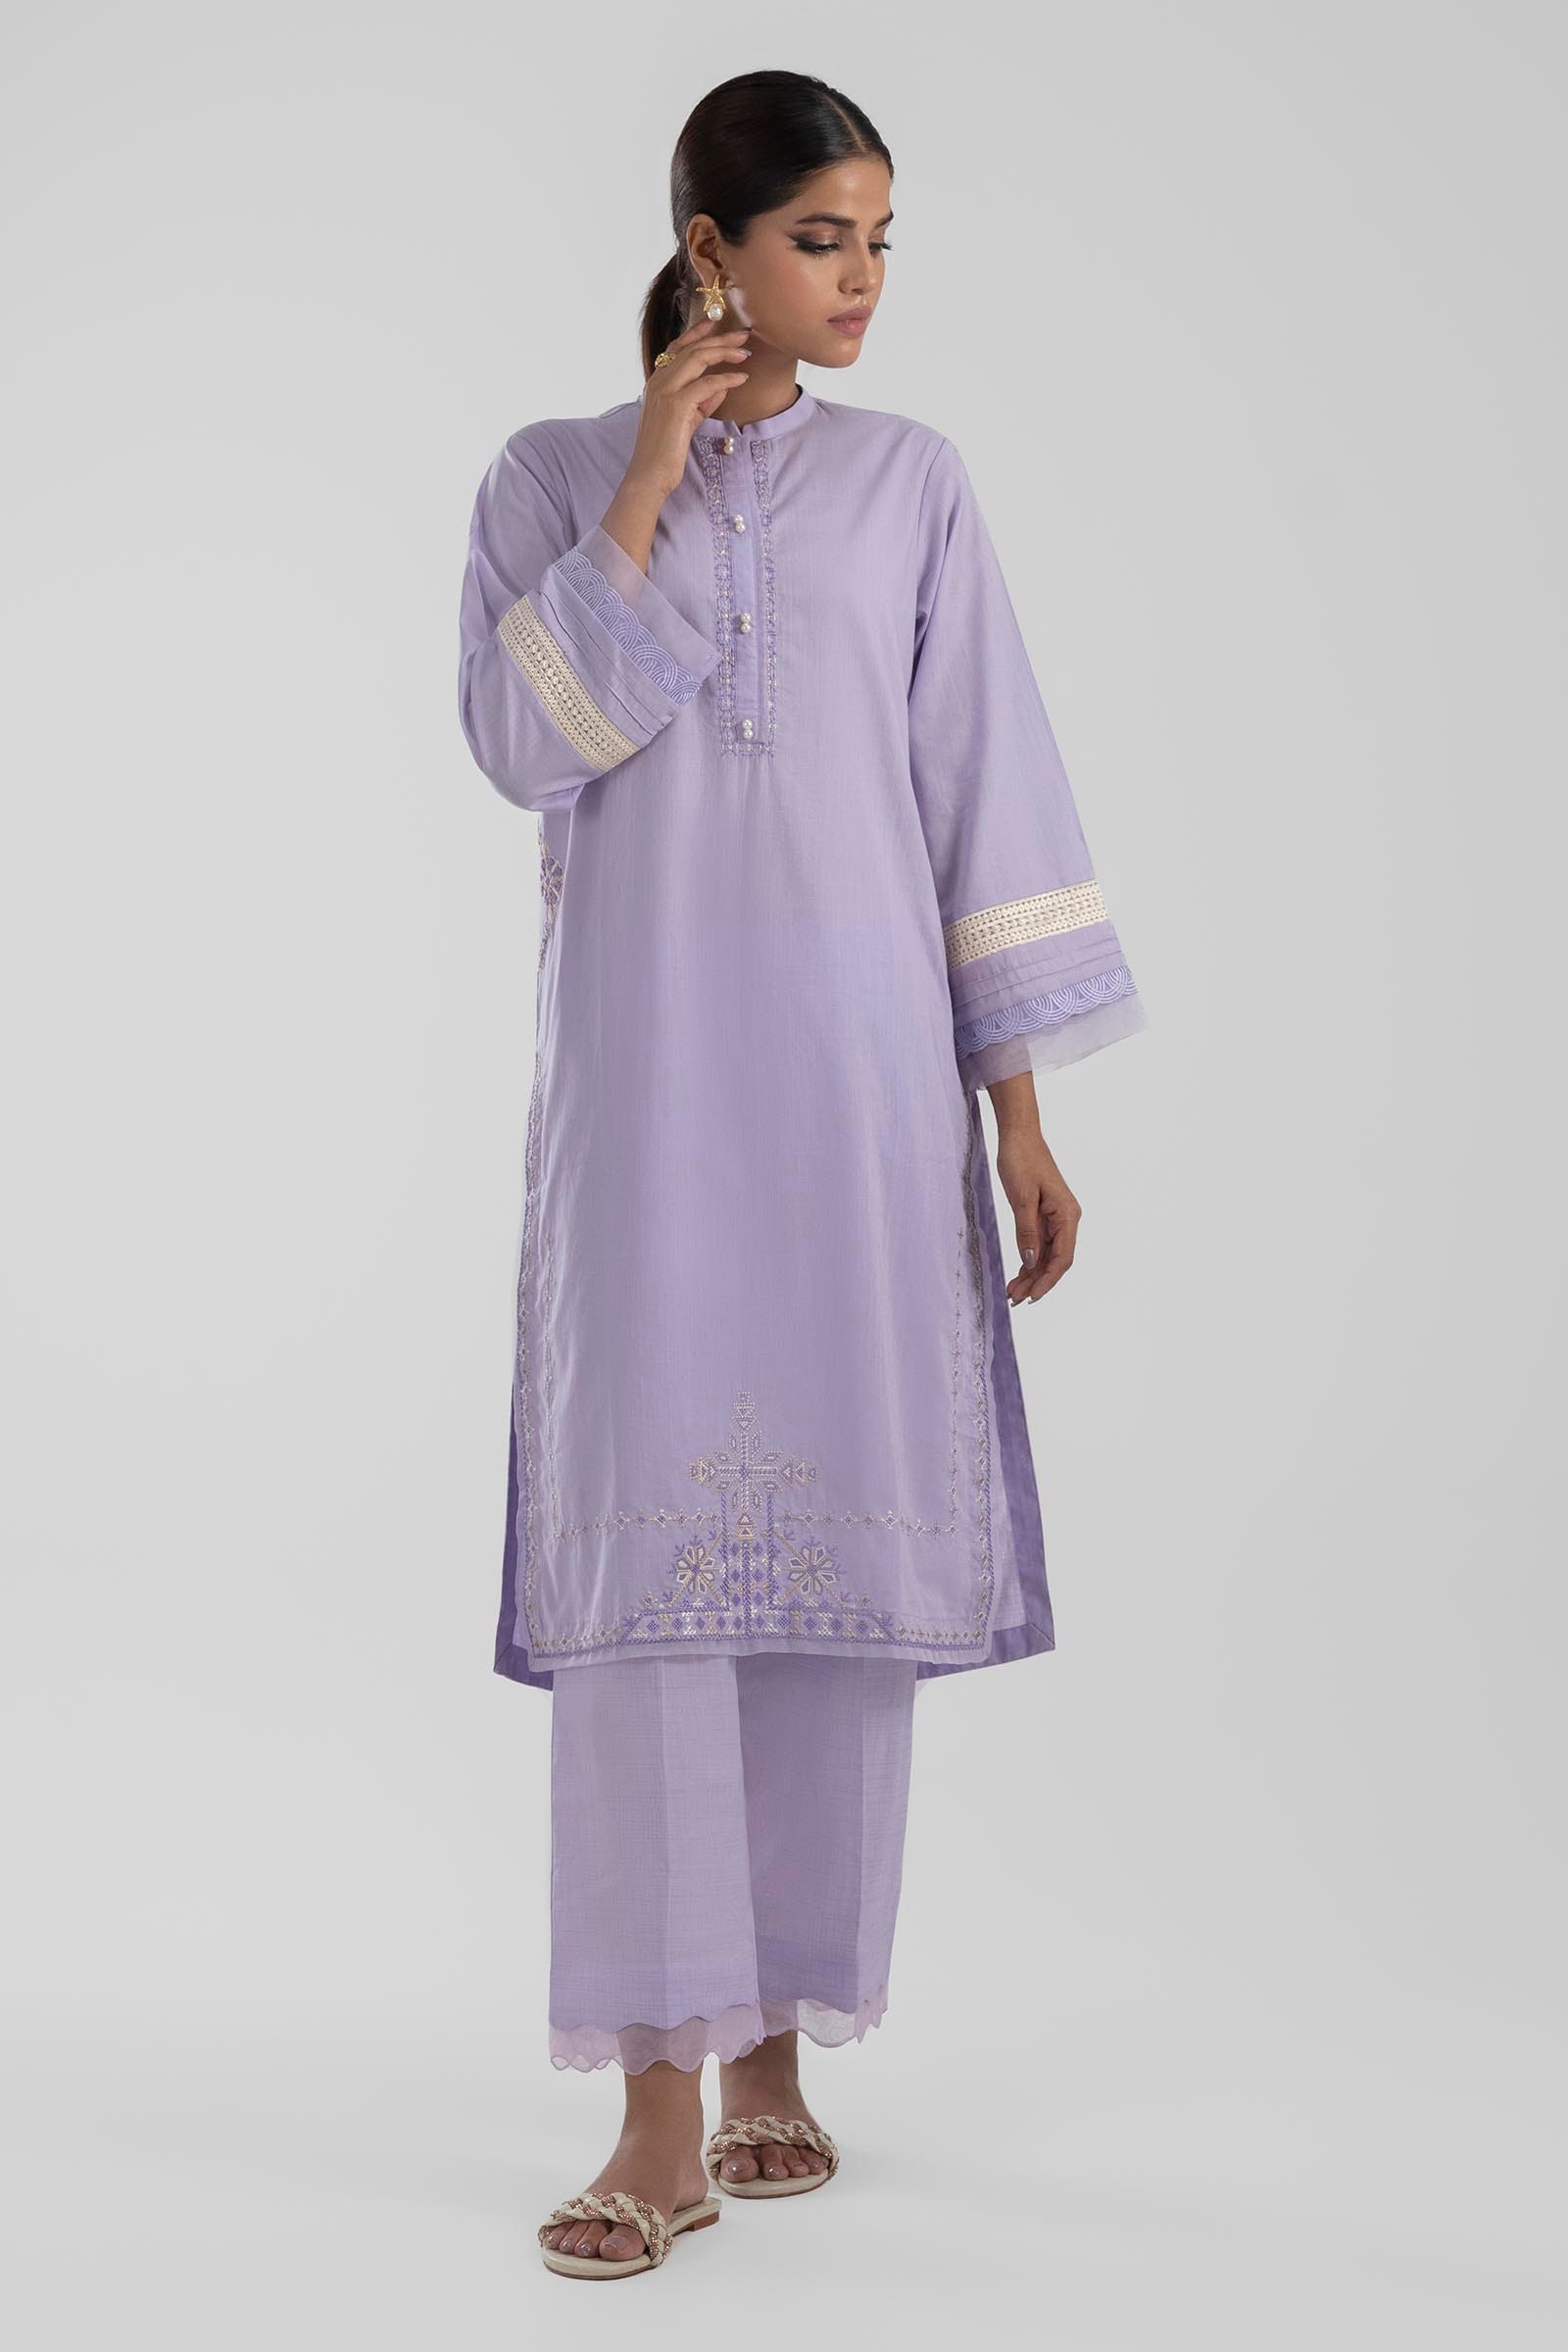
lavender embroidered kurta set